Visual pathway lesions

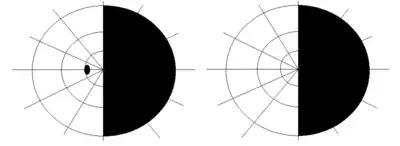
Visual field-homonymous hemianopia

The lateral geniculate nucleus (LGN) is the nucleus in the thalamus that receives visual information from the retina and sends it to the visual cortex via optic radiations. A lesion of this nucleus produces moderately to completely congruent visual field defects. Isolated lesions of the lateral geniculate nucleus are rare, it may be diagnosed by distinctive patterns of visual field loss.